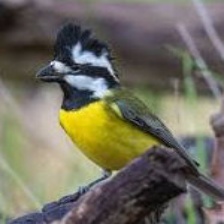
Species: CRESTED SHRIKETIT
Scientific name: FALCUNCULUS FRONTATUS